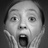
Emotion: surprise